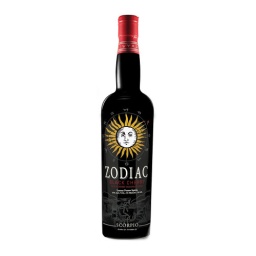
A martini glass mirroring in a reflective white surface.